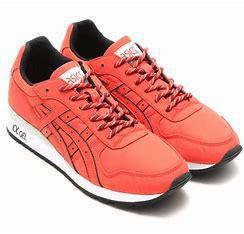
Brand: Asics
Model: Gt Ii